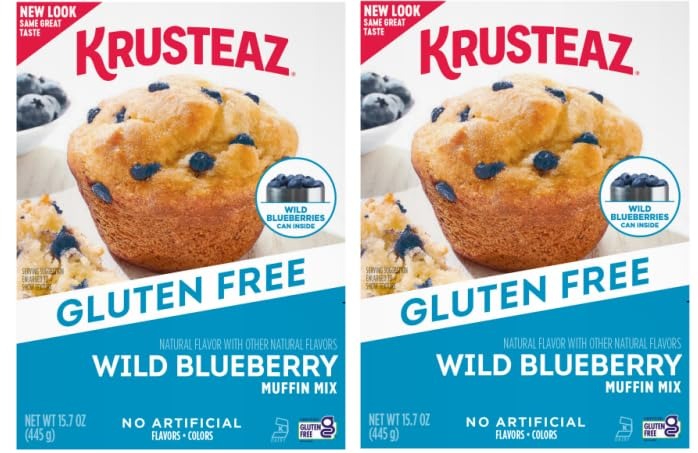
Item Name: Generic Pack Of 2 Gluten Free Wild Blueberry Muffin Mix, 15.7 oz
Bullet Point: Gluten Free Wild Blueberry Muffin Mix, 15.7 oz
Product Description: Gluten Free Wild Blueberry Muffin Mix, 15.7 oz
Value: 31.4
Unit: Ounce

Price: 17.335